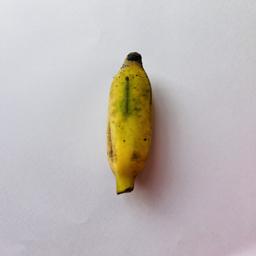
Ripeness: Semi-ripe